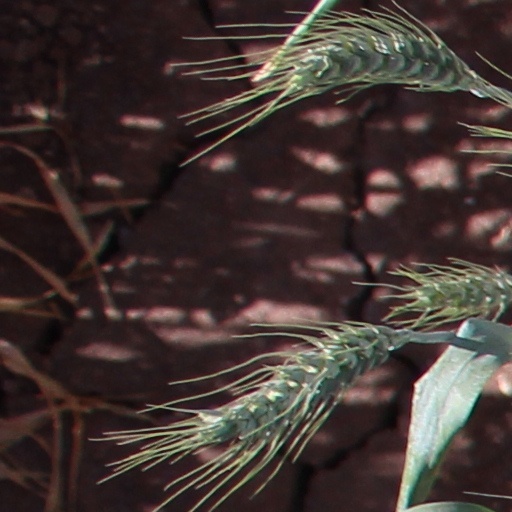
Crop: wheat